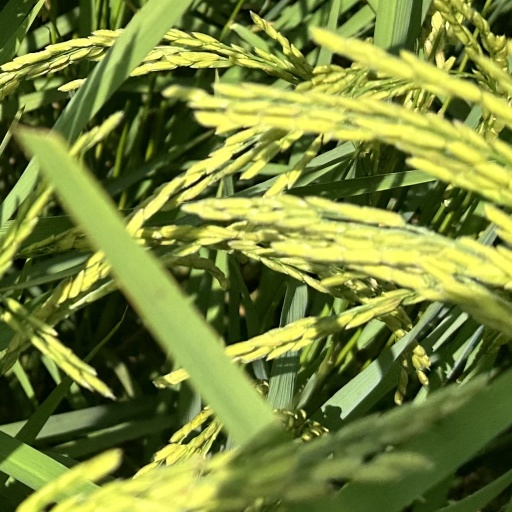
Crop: rice